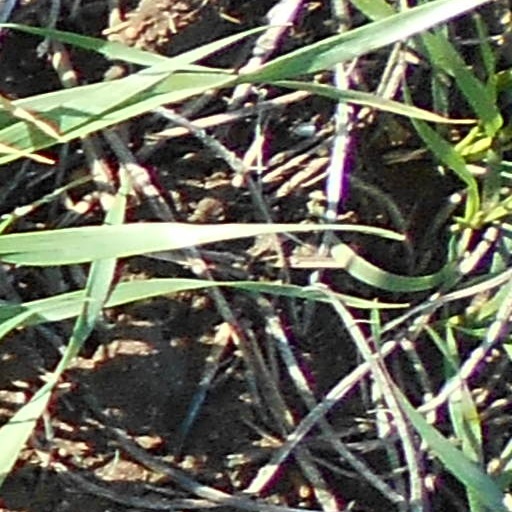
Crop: wheat